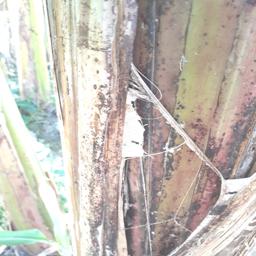
Label: PSEUDOSTEM WEEVIL